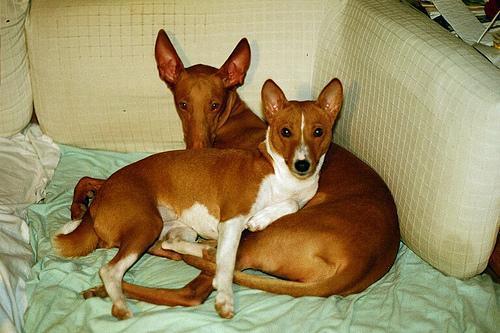
basenji